Na'an

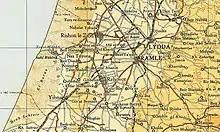
Na'an 1945 1:250,000

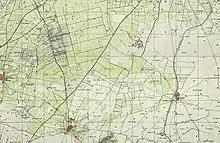
Na'an (No'ar Oved) 1948 1:20,000

In 1950, a 2.25 km long paved road connecting the Kibbutz to Highway 40, Highway connecting Ramla in the North to the then depopulated Arab locality of Al-Maghar and the town of Gedera in the South, was opened.